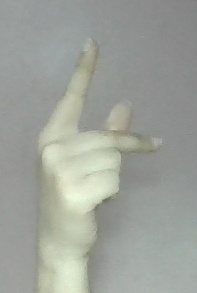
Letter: dha